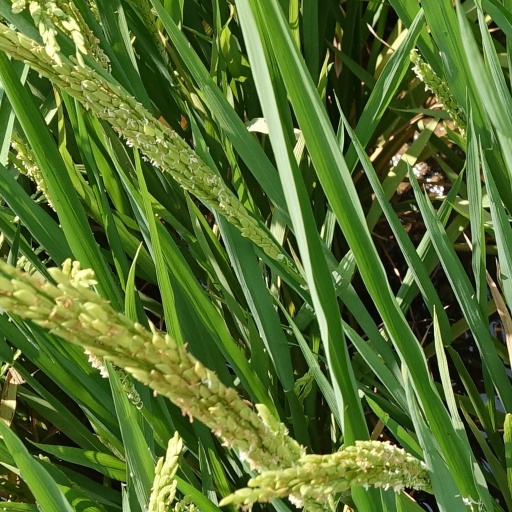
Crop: rice